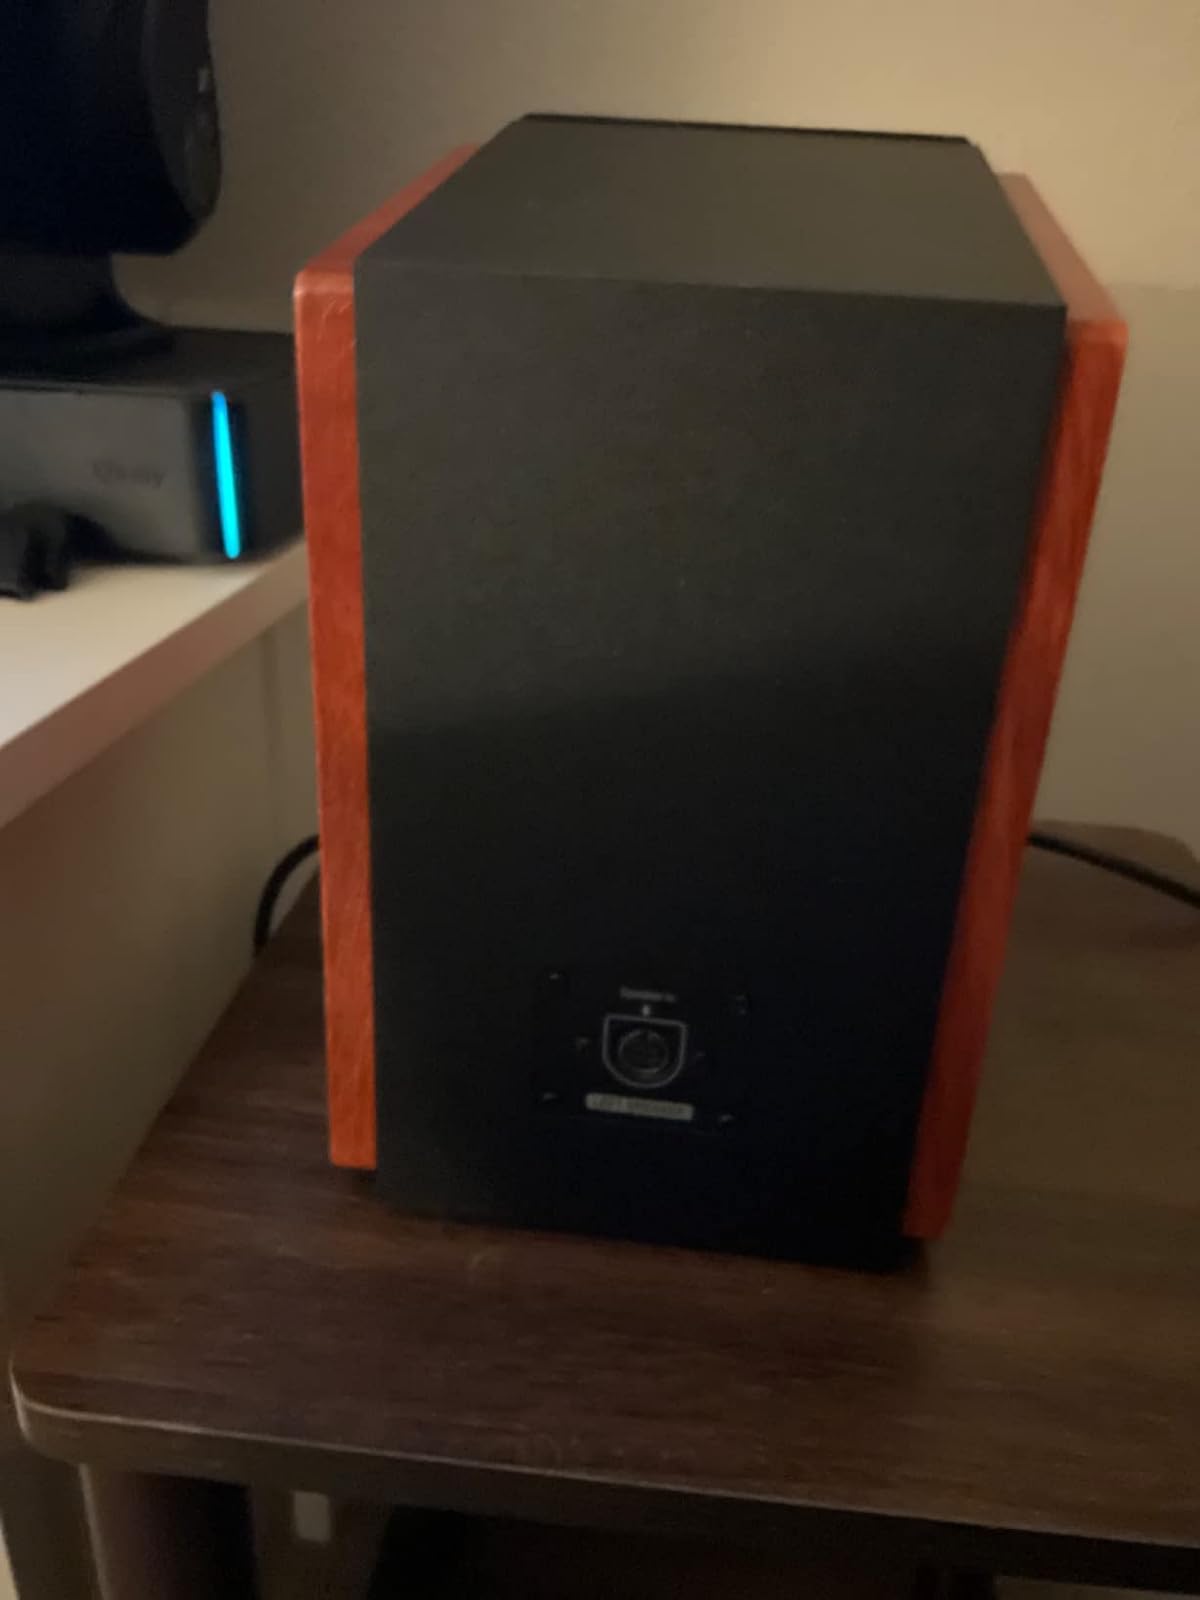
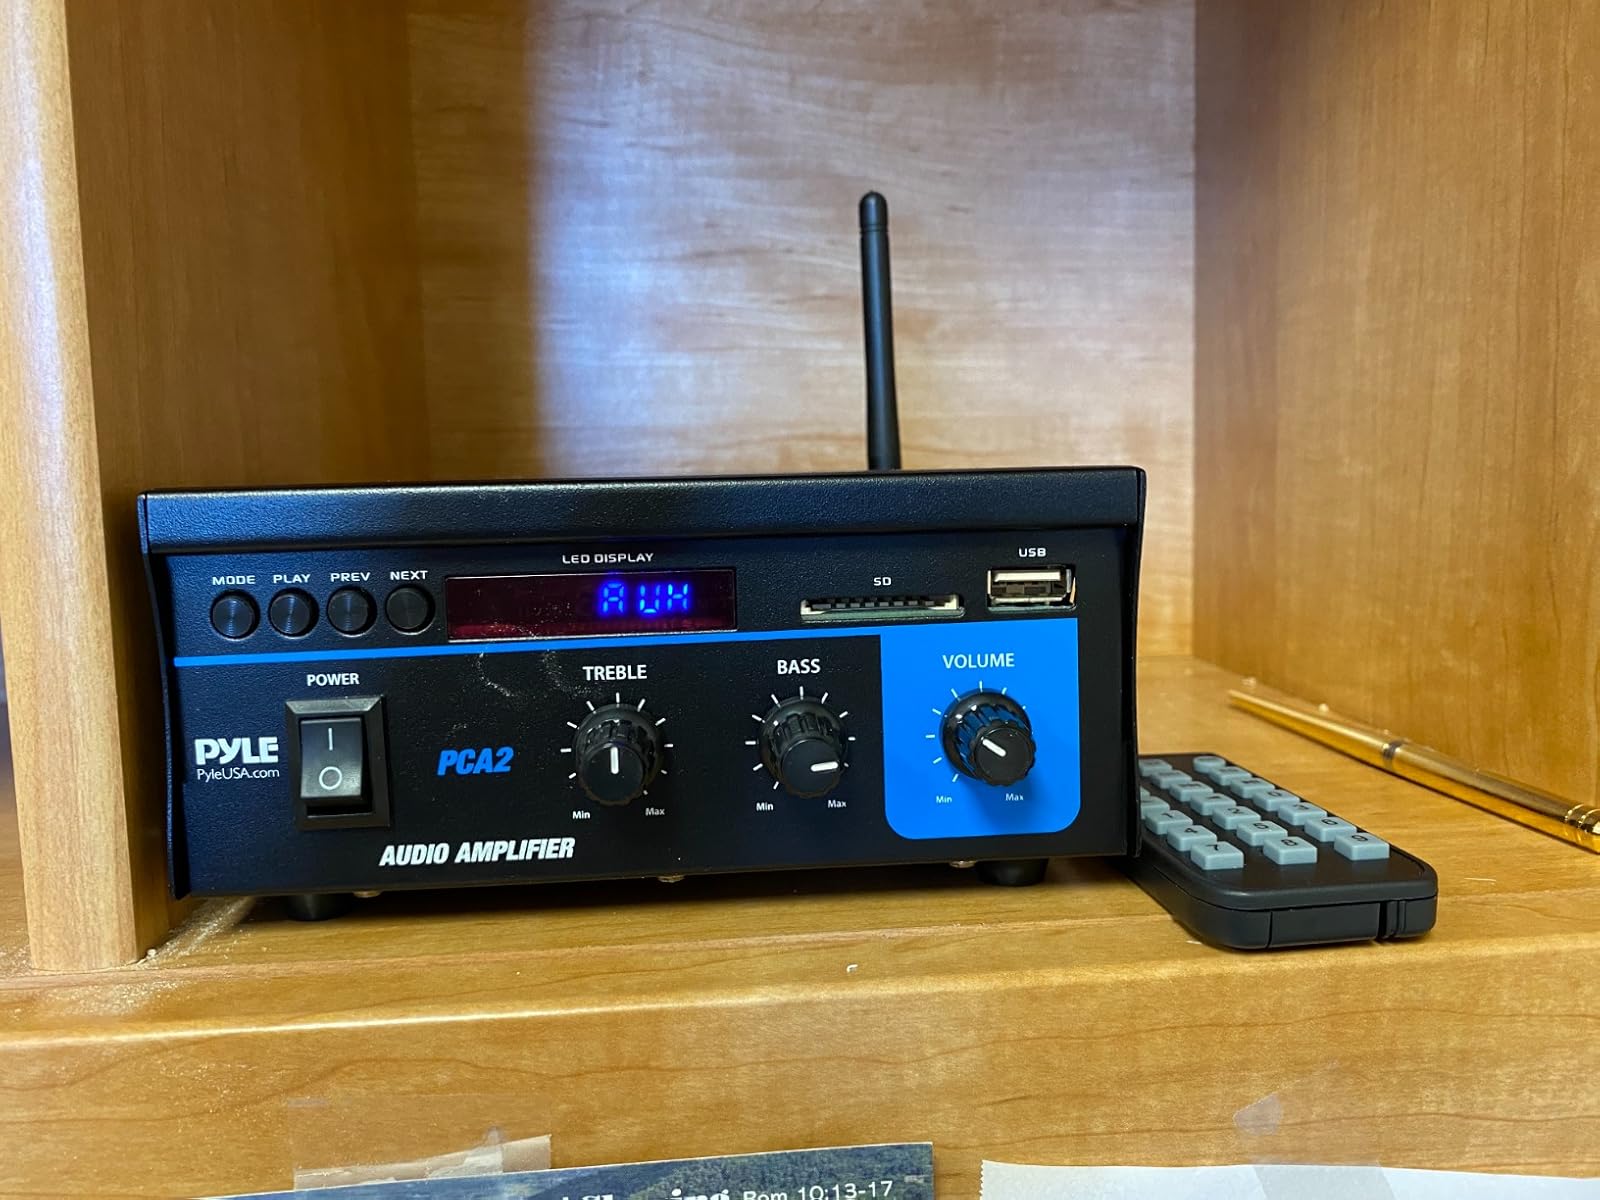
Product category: speaker
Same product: no